224th Rifle Division

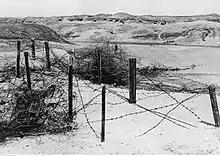
Red Army defenses on the Parpach Isthmus, May 1942

The vanguard of 51st Army arrived at the Parpach Isthmus by January 5, 1942, but by the 12th it still had only two divisions deployed forward. Meanwhile 11th Army was concentrating German and Romanian forces for a counterattack which struck 44th Army on January 15, effectively destroying the 236th Mountain Rifle Division on the first day, mauling much of the rest of the Army and forcing it back to the Parpach. After January 20 the two sides dug in along this 17km-wide line which soon acquired the characteristics of a WWI battlefield with extensive trenches, dugouts and barbed wire. 44th Army was effectively crippled and the addition of 51st Army did not allow Crimean Front to do more than hold its ground. On January 29 Colonel Degtyarev handed his command to Col. Mikhail Ivanovich Menshikov, but this officer was in turn replaced by Col. Valerian Sergeevich Dzabakhidze on February 10. From February 27 to April 11 Crimean Front launched a series of efforts to break out west of Parpach toward Sevastopol but these had little result beyond heavy Soviet casualties. 51st Army on the northern part of the line did most of this fighting with 44th Army offering diversionary support; as one further result the bulk of the Front's forces ended up massed on this northern flank. By the start of May the 224th had been reassigned to 47th Army which had recently moved to Crimean Front.